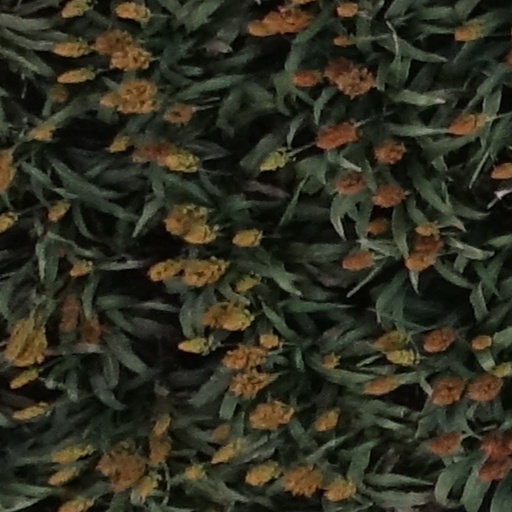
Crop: sorghum